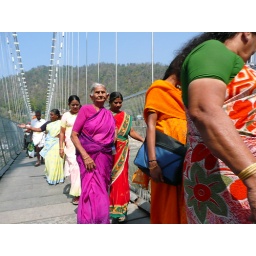
I fight my way past women in saris to cross the bridge